Bahay kubo

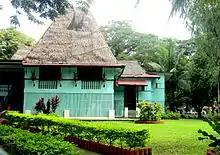
The Mabini shrine, a surviving historic example of a traditional

The báhay kúbo, kubo, or payág (in the Visayan languages), is a type of stilt house indigenous to the Philippines. It is the traditional basic design of houses among almost all lowlander and coastal cultures throughout the Philippines. Often serving as an icon of Philippine culture, its design heavily influenced the Spanish colonial-era "bahay na bato" architecture.